Fiat Ritmo

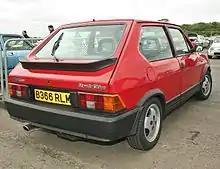
A second-series Fiat Strada Abarth 130 TC

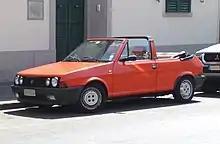
A second-series Fiat/Bertone Ritmo Cabrio

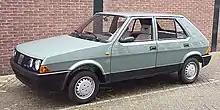
A third-series Fiat Ritmo

In October 1982, the Ritmo was reengineered and restyled to improve its competitiveness against rivals, which included the MK3 Ford Escort and the first front-wheel drive Opel Kadett (Vauxhall Astra in the UK). The chassis was lighter by and benefitted from better noise, vibration and harshness (NVH) control. Suspension mounts were altered and the spare tyre was moved from the engine bay to the boot, along with a relocation of the fuel tank to ahead of the rear axle. The fuel tank move resulted in the fuel cap being moved to the right side and under a lid instead of remaining exposed. The facelift saw the Ritmo acquire a more conventional look. For example, the round headlights no longer intersected the bumper bar but were now integrated in a separate grille, and the tail lights were similarly integrated into the body instead of inset in the rear bumper. In addition, all models now featured Fiat's new corporate five-bar emblem at the centre of the grille, with base models featuring single round headlamps and all other, double round headlights (in Britain, all models of this generation featured twin headlamps). The bonnet no longer had an air scoop and the roof was now completely flat (with the upward sweep of the first series found to cause vortices and contribute to dust and water over the rear window). The 1,049 cc "Brazil" engine was discontinued. Better aerodynamics, lower weight, and engine optimizations combined to increase fuel mileage by around ten percent on most of the range.